Artisans of Peace

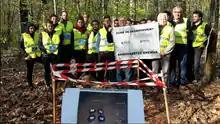
Some of "the Artisans of Peace" waiting for the French Police to arrive to one of the weapons dumps (2017-04-08)

On 8 April 2017, ETA revealed details of weapons dumps to The Guardian and to French police via the Artisans of Peace, and ETA became a disarmed organization. The International Verification Commission (IVC), established on 28 September 2011 to verify ETA's declaration of a permanent end of violence, after six years, received from Jean-Noël Etcheverry, an artisan of peace, information regarding the location of ETA’s weapons, ammunition and explosives. This information was immediately conveyed to the relevant French authorities. The Commission believed that this step constitutes the disarmament of ETA.